Josef Jarno

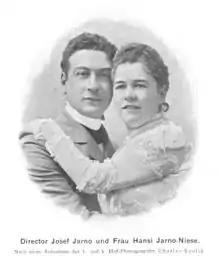
Josef Jarno with his wife Hansi Jarno-Niese, 1900

Josef Jarno (24 August 1866 died 11 January 1932) was an Austrian actor and theatre director. He was the older brother of opera composer Georg Jarno.